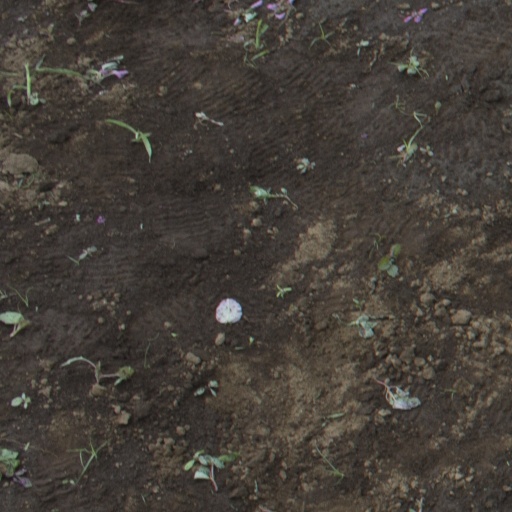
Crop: soybean